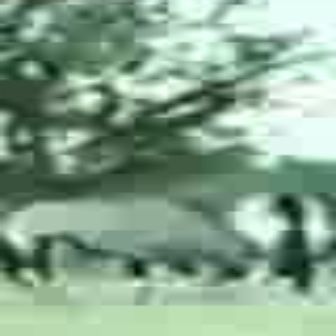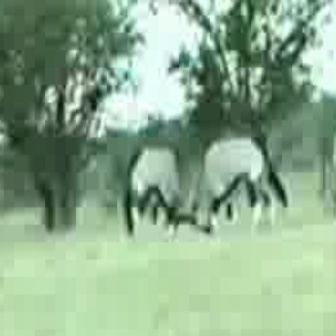
  Please identify the target specified by the bounding box [214,184,332,301] in the first image and locate it in the second image. Return the coordinates in [x_min,y_min,x_max,y_max] format.
Answer: [179,130,283,235]